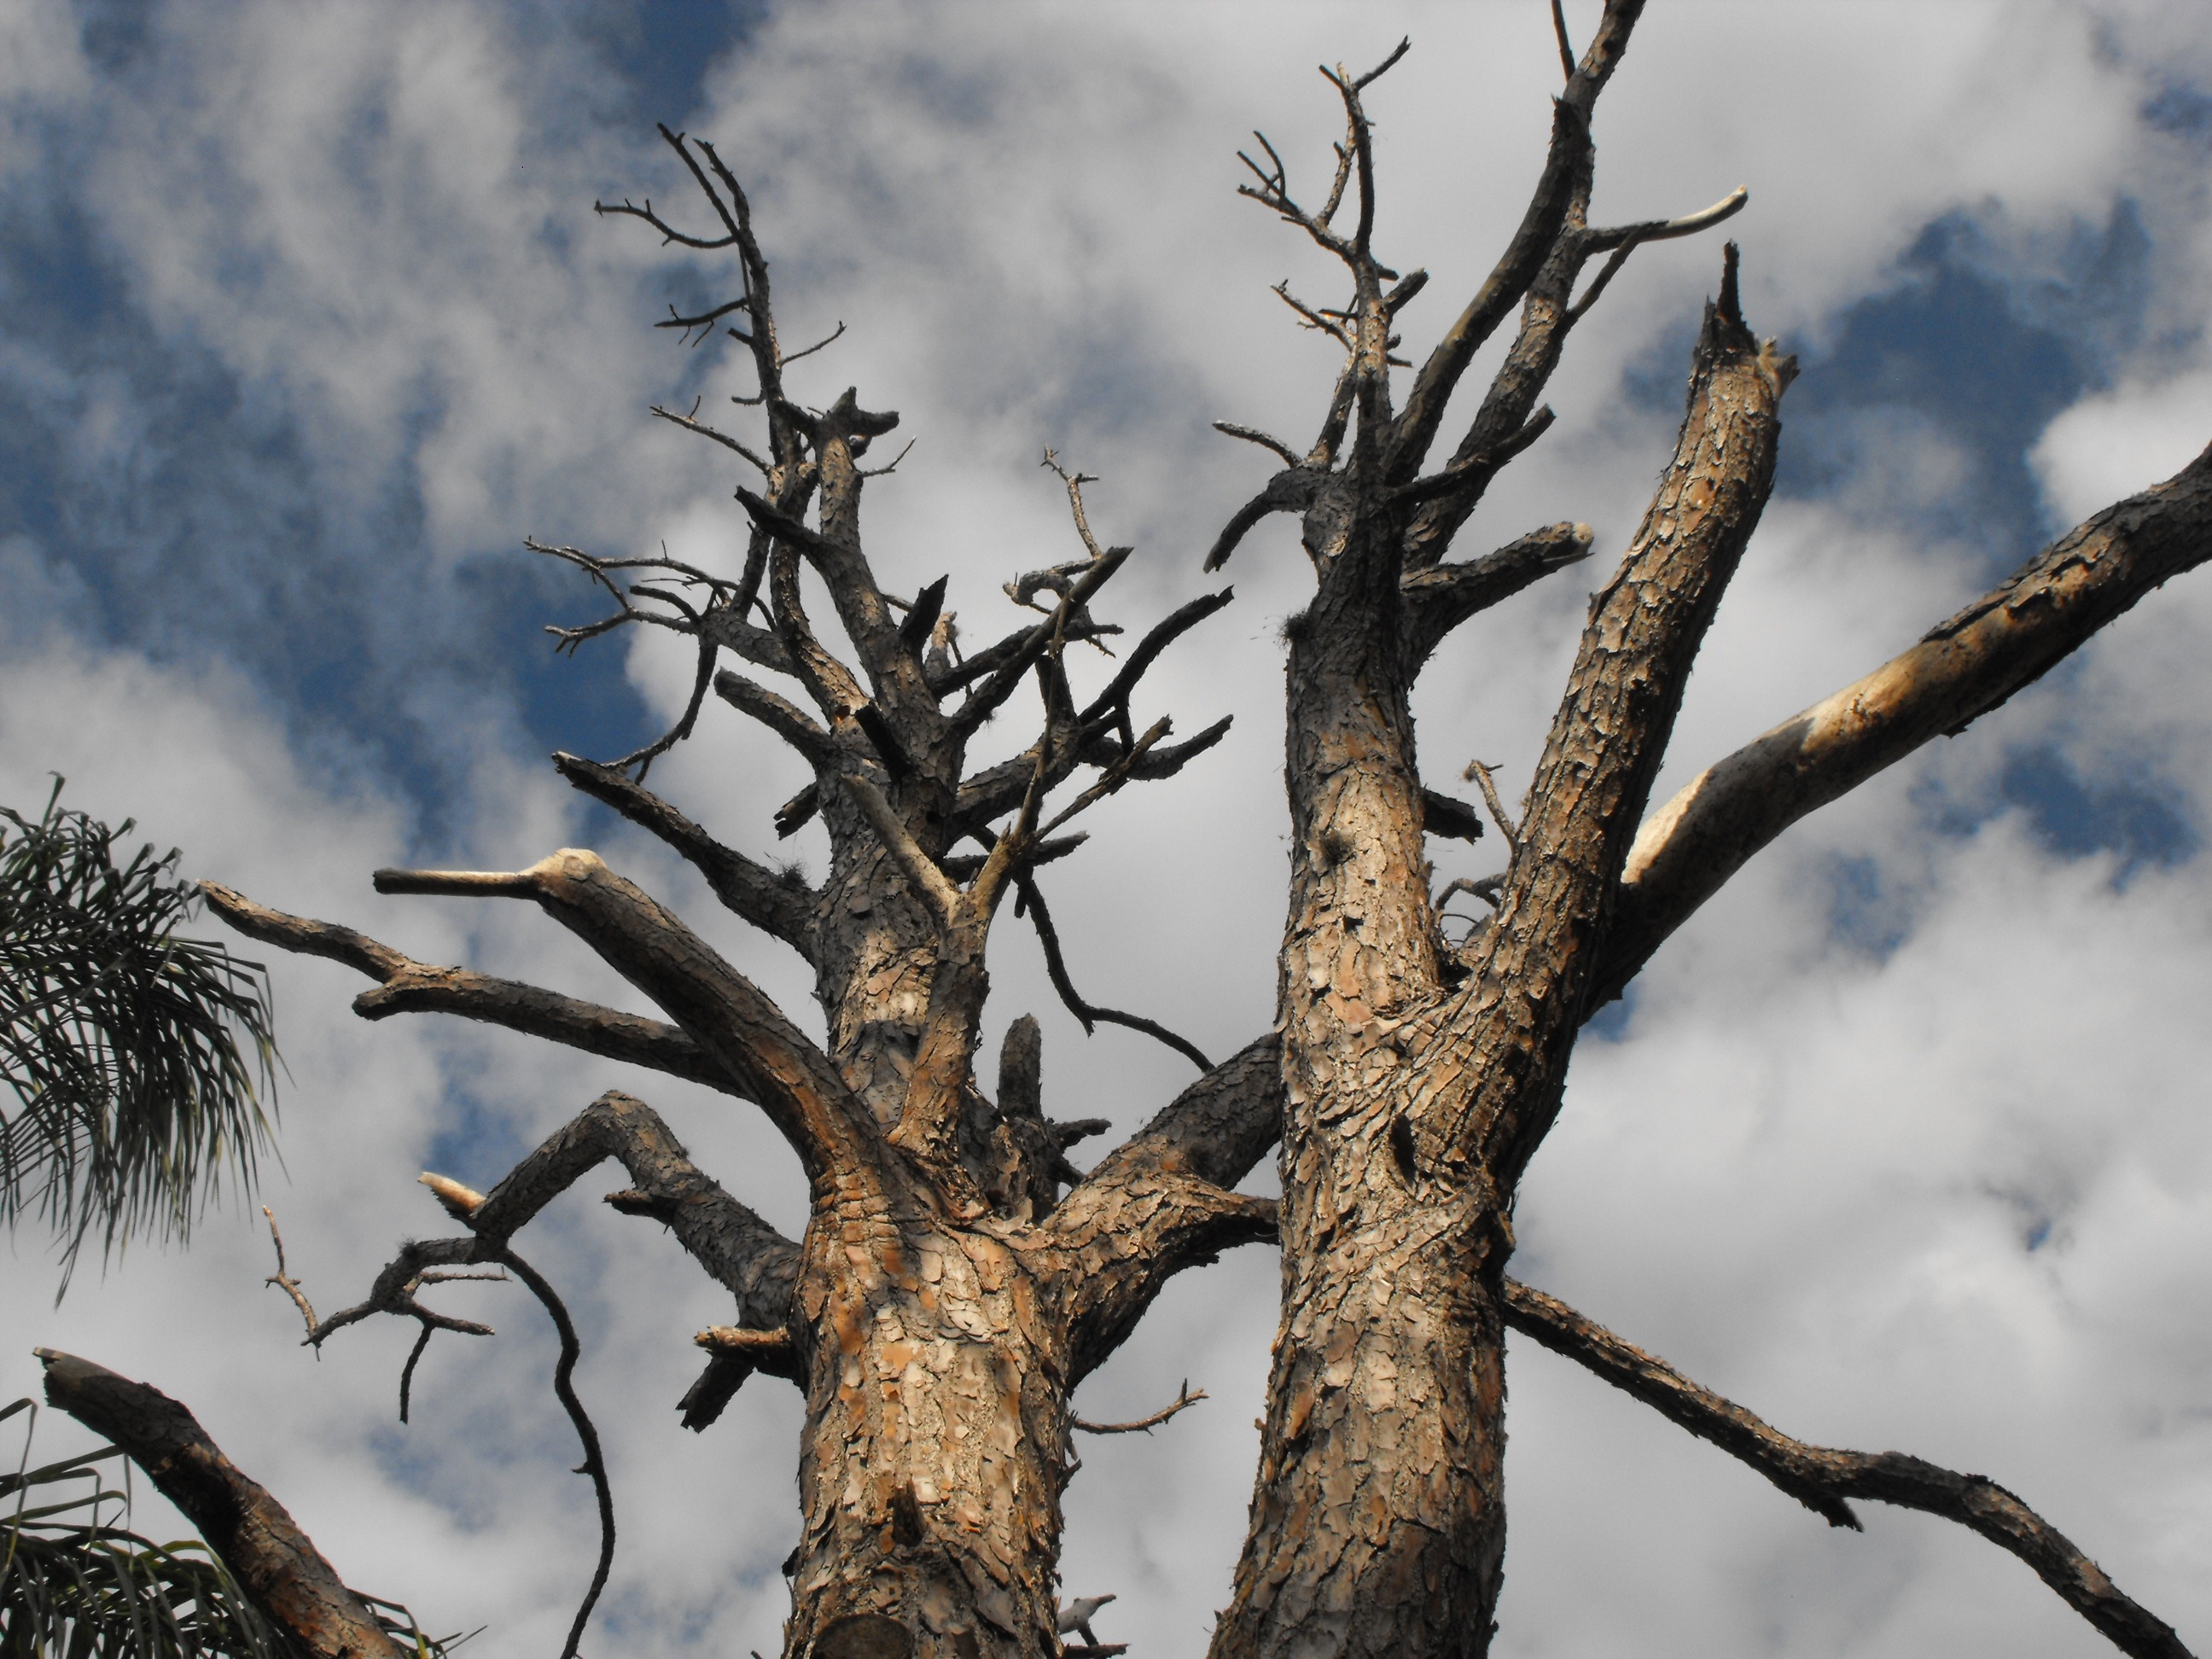
tree, nature, branch, snow, winter, plant, sky, cloudy, leaf, flower, dry, environment, spring, dried, flora, season, plants, twig, trees, outdoors, woods, sunny, stems, branches, bright, wooden, trunks, big, day, large, gardens, woody, plant stem, woody plant